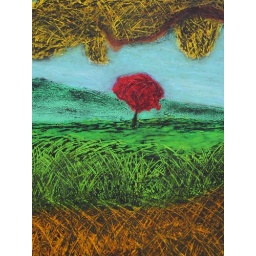
Red tree in field close